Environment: real
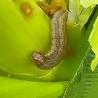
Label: fall_armyworm